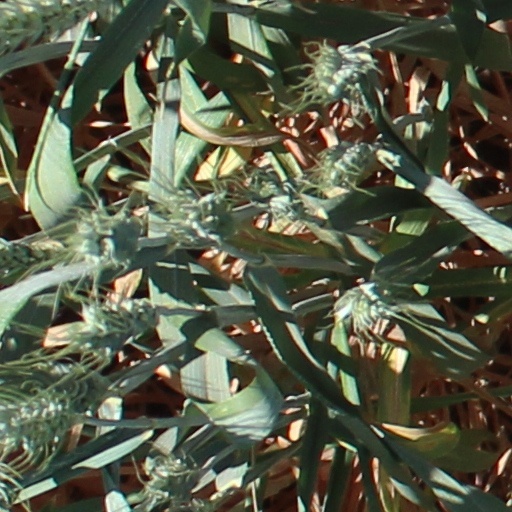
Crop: wheat